Division of Forrest

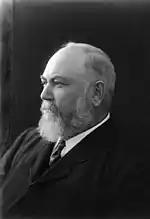
Sir John Forrest, the division's namesake

The division was created in 1922 and is named for Sir John Forrest, the first Premier of Western Australia and a federal Cabinet minister. It is located in the South West region of the state and, as of the 2022 election, includes the Cities of Bunbury and Busselton along with the Shires of Augusta-Margaret River, Capel, Dardanup, Donnybrook-Balingup, and Harvey. The Shire of Nannup was previously part of the seat, but was transferred to the neighbouring electorate of O'Connor following a 2021 redistribution.